Île de Sein

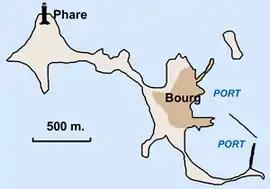
Close-up of the island

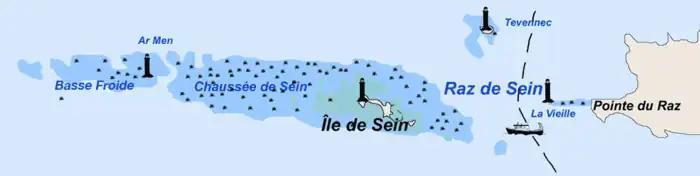
Location of Île de Sein in the Atlantic Ocean

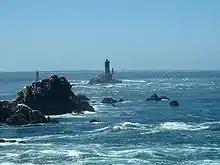
"La Vieille" lighthouse on the "Raz de Sein"; the island in the background

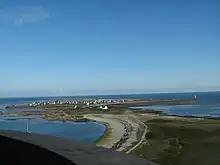
L'île de Sein seen from the lighthouse

The Île de Sein is a Breton island in the Atlantic Ocean, off Finistère, eight kilometres from the Pointe du Raz ("raz" meaning "water current"), from which it is separated by the Raz de Sein. Its Breton name is "Enez-Sun". The island, with its neighbouring islets, forms the commune of Île-de-Sein in the Finistère department of Brittany in north-western France. Inhabitants of Île-de-Sein are called in French "Sénans".